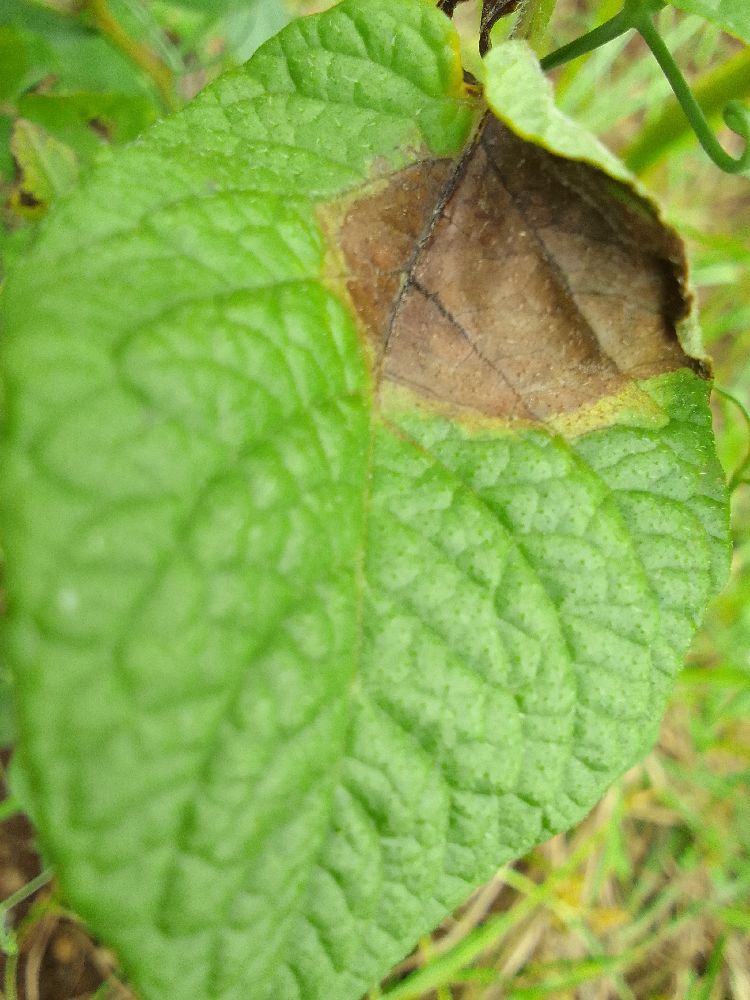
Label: Late blight